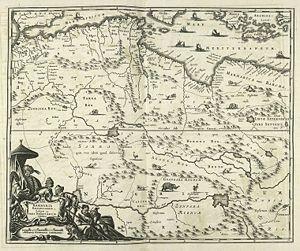
Le Biledulgerid, ou Bidulgérid, est un territoire traversant l'Afrique du Nord de la côte atlantique jusqu'à l'actuelle Égypte, séparé de la Barbarie par l'Atlas, au Nord, et limité au Sud par le Sahara. Il est divisé en deux parties: Biledulgerid orientale et Biledulgerid occidentale.